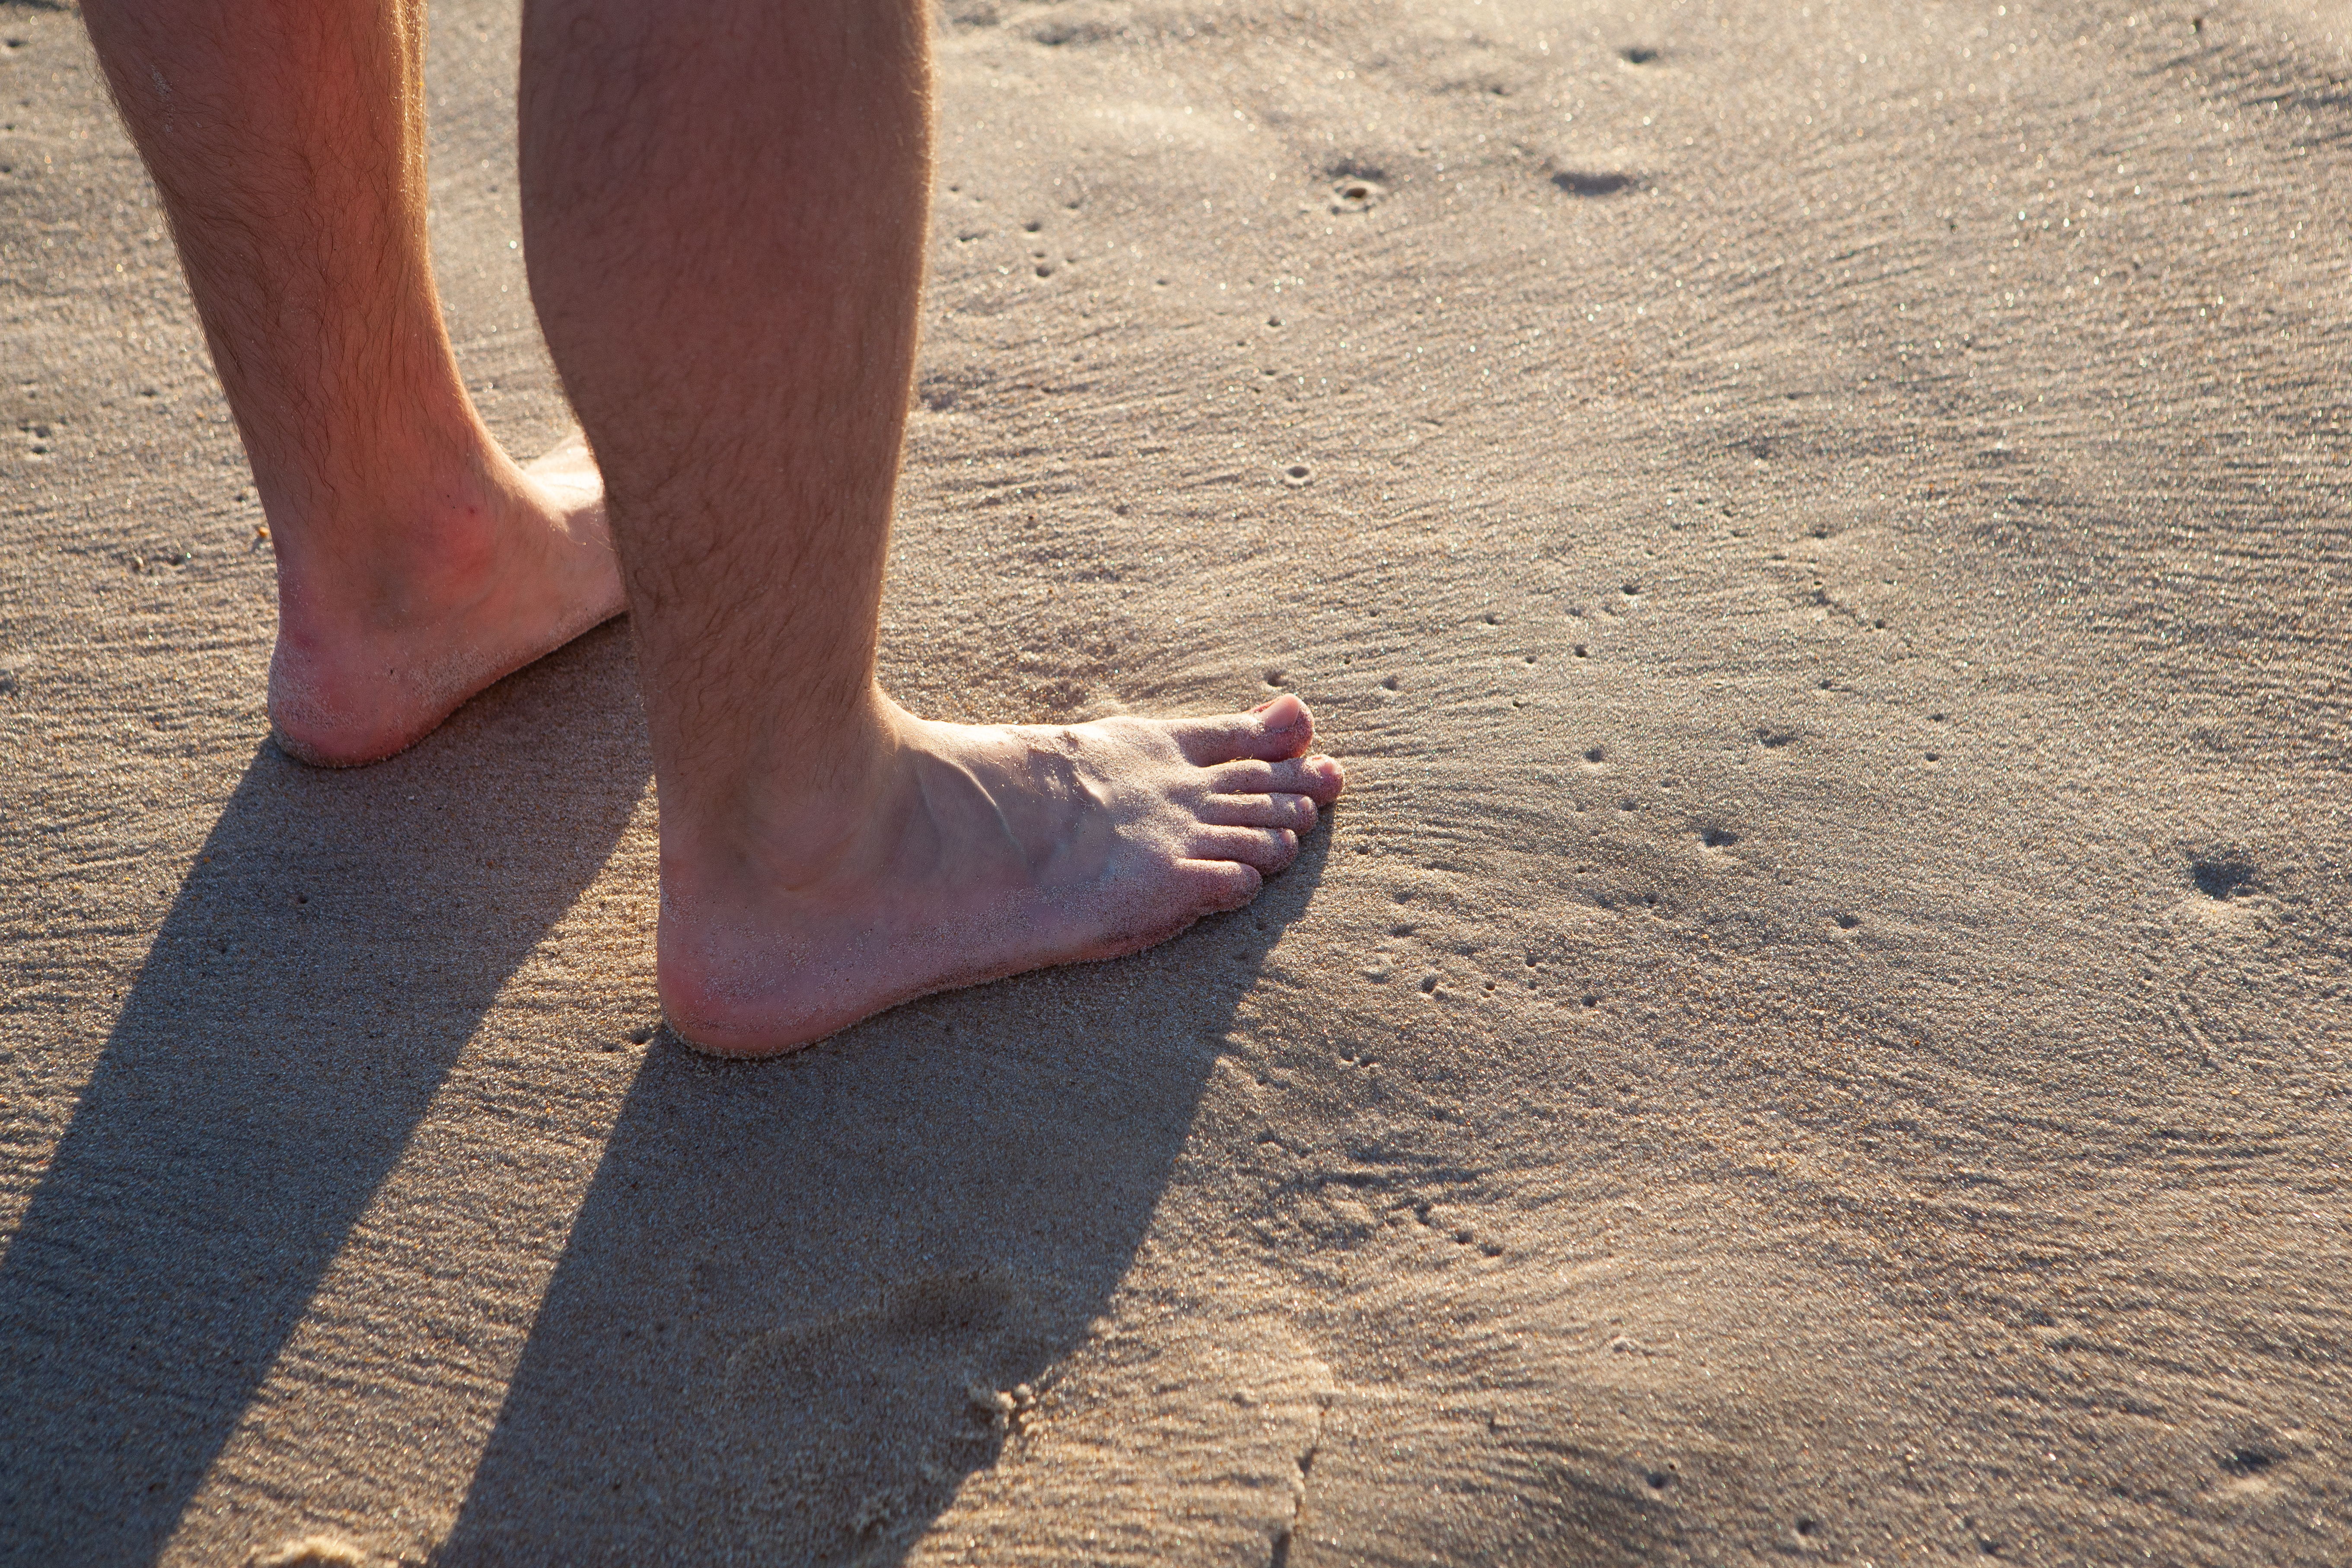
foot, leg, sand, human leg, toe, barefoot, ankle, shadow, human body, summer, calf, footwear, vacation, hand, road surface, sea, wood, flip flops, sandal, beach, shoe, anklet, nail